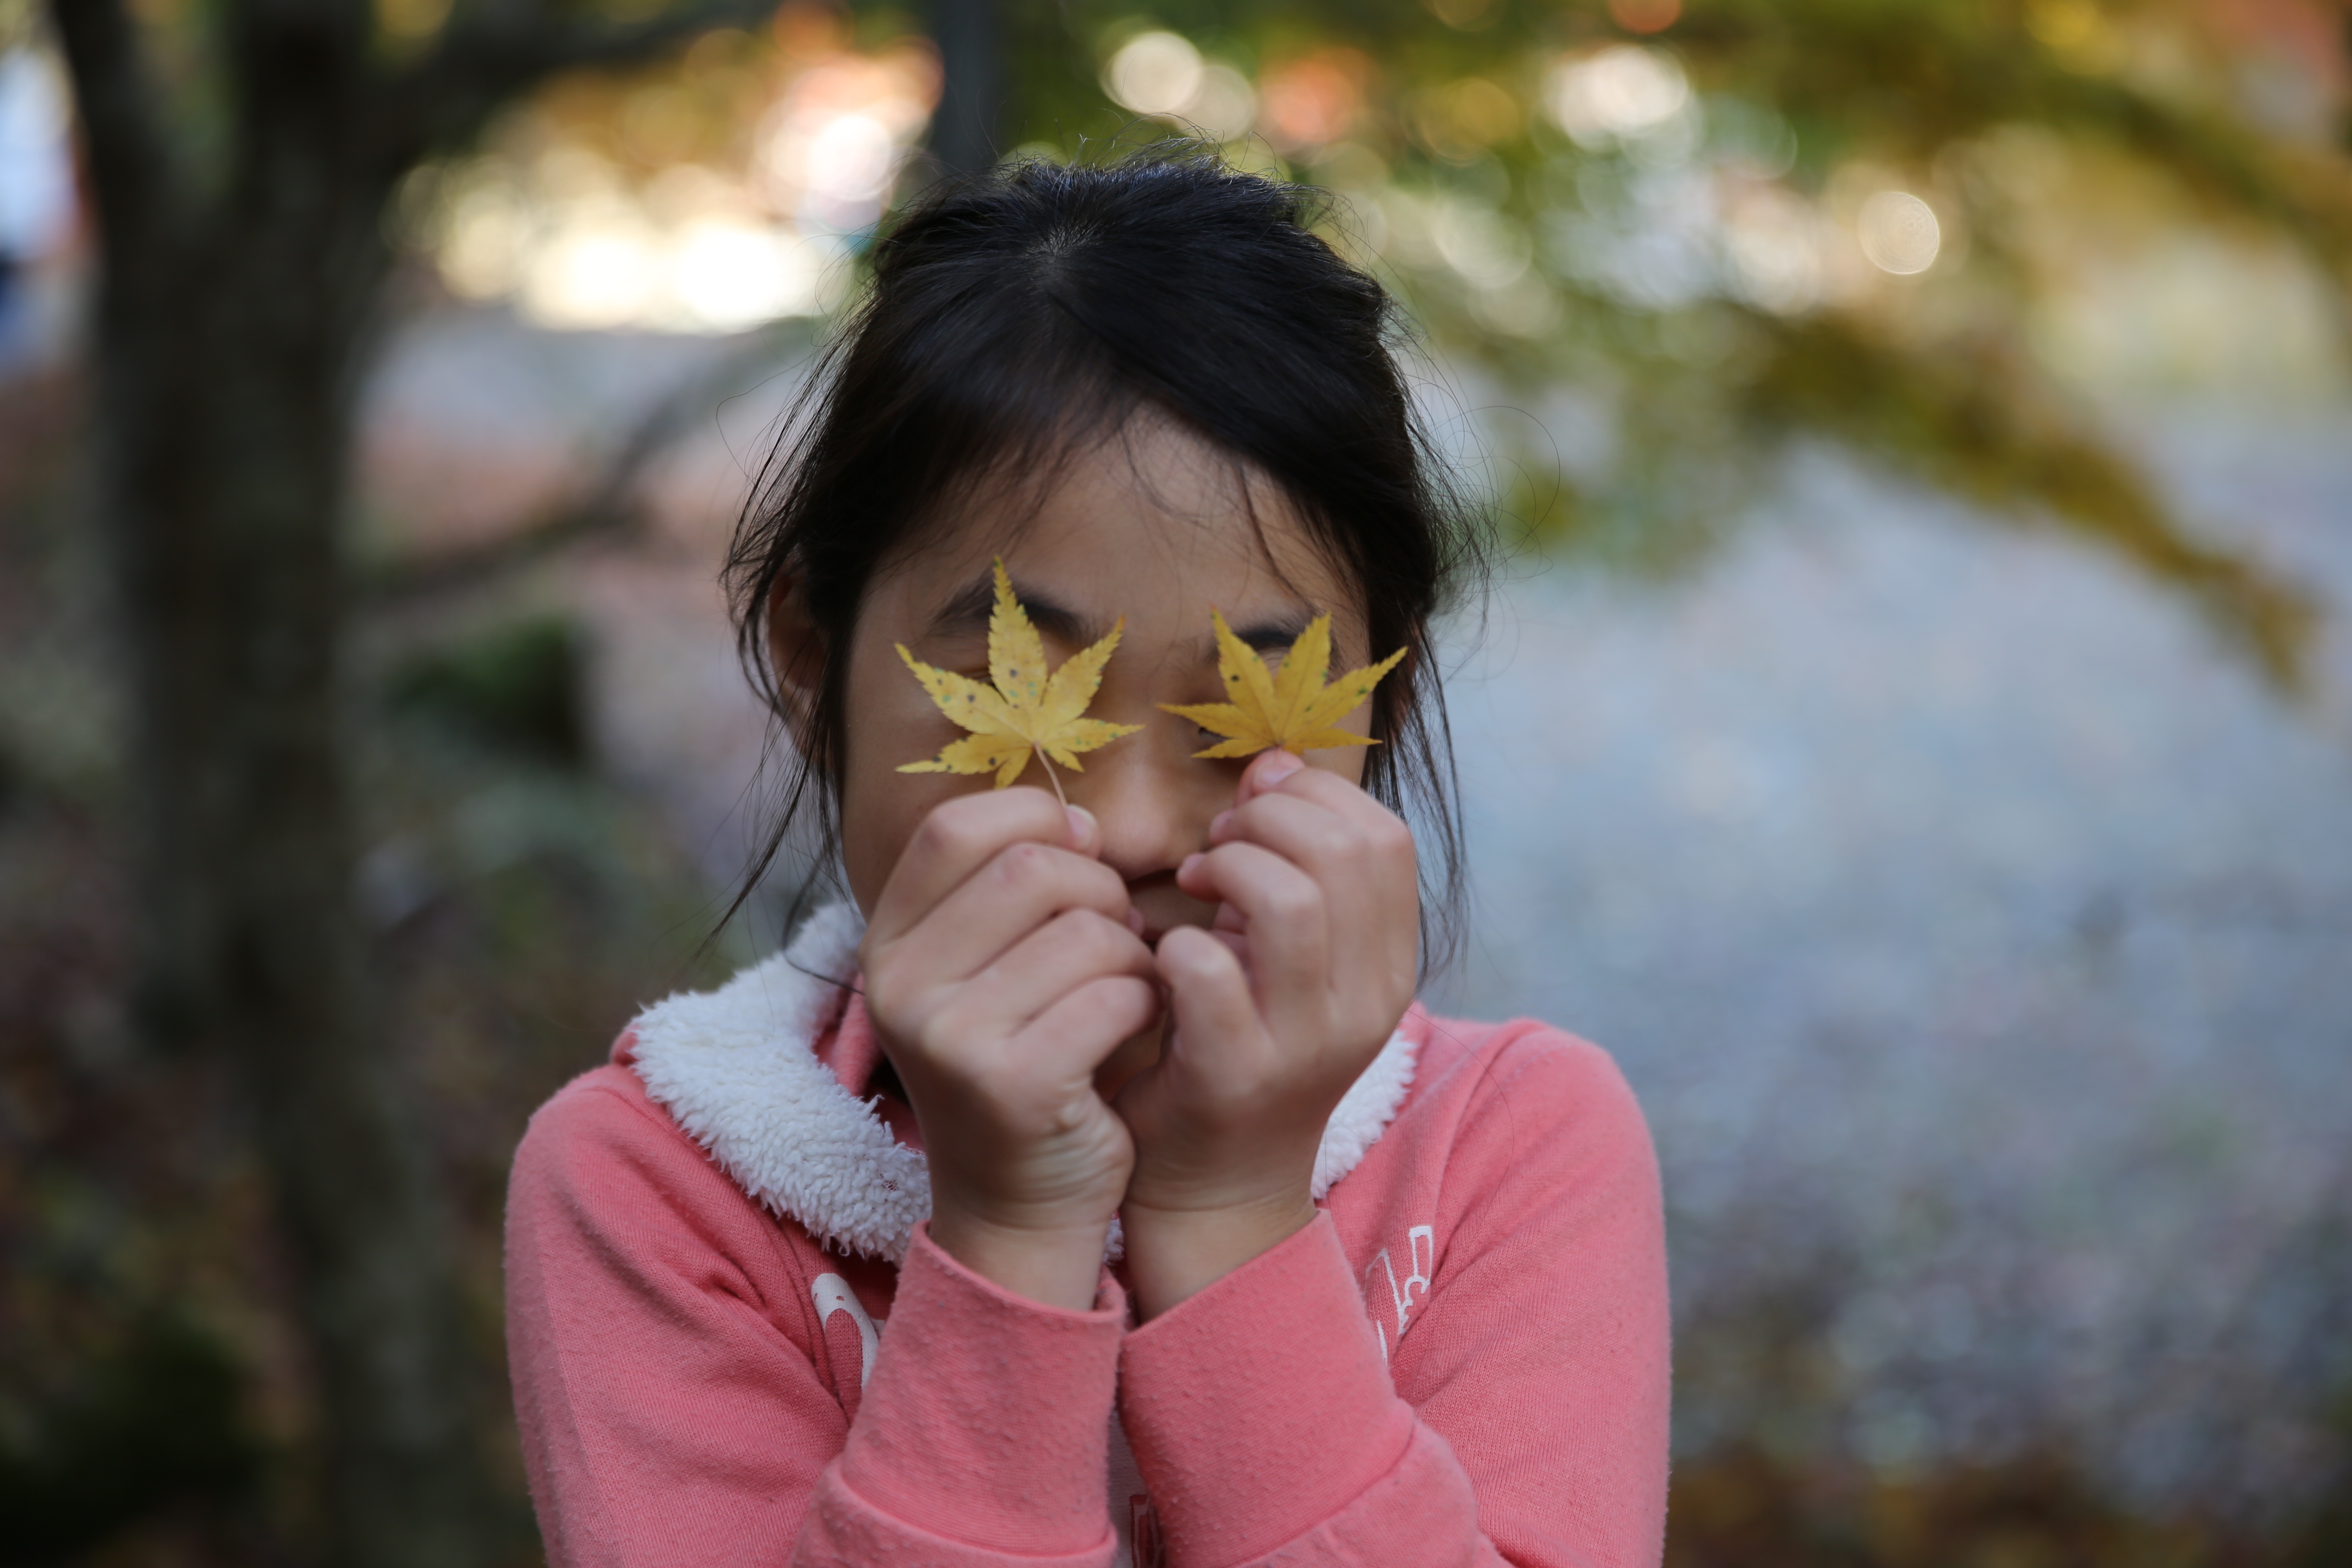
person, people, flower, portrait, spring, autumn, child, facial expression, season, smile, nose, eye, glasses, emotion, interaction